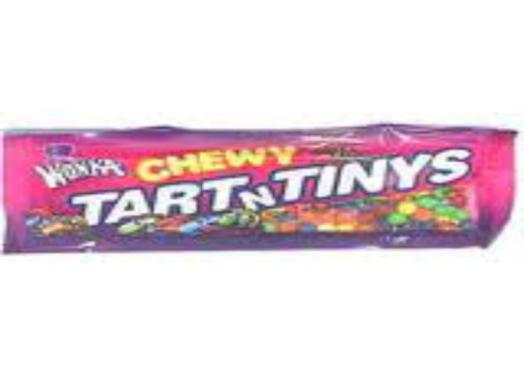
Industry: Food